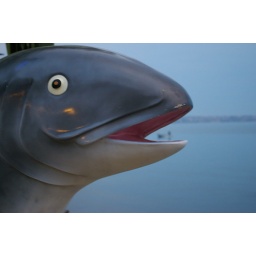
Slovenia, boat got caught by fish